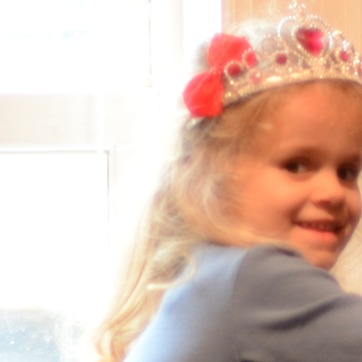
Material: hair